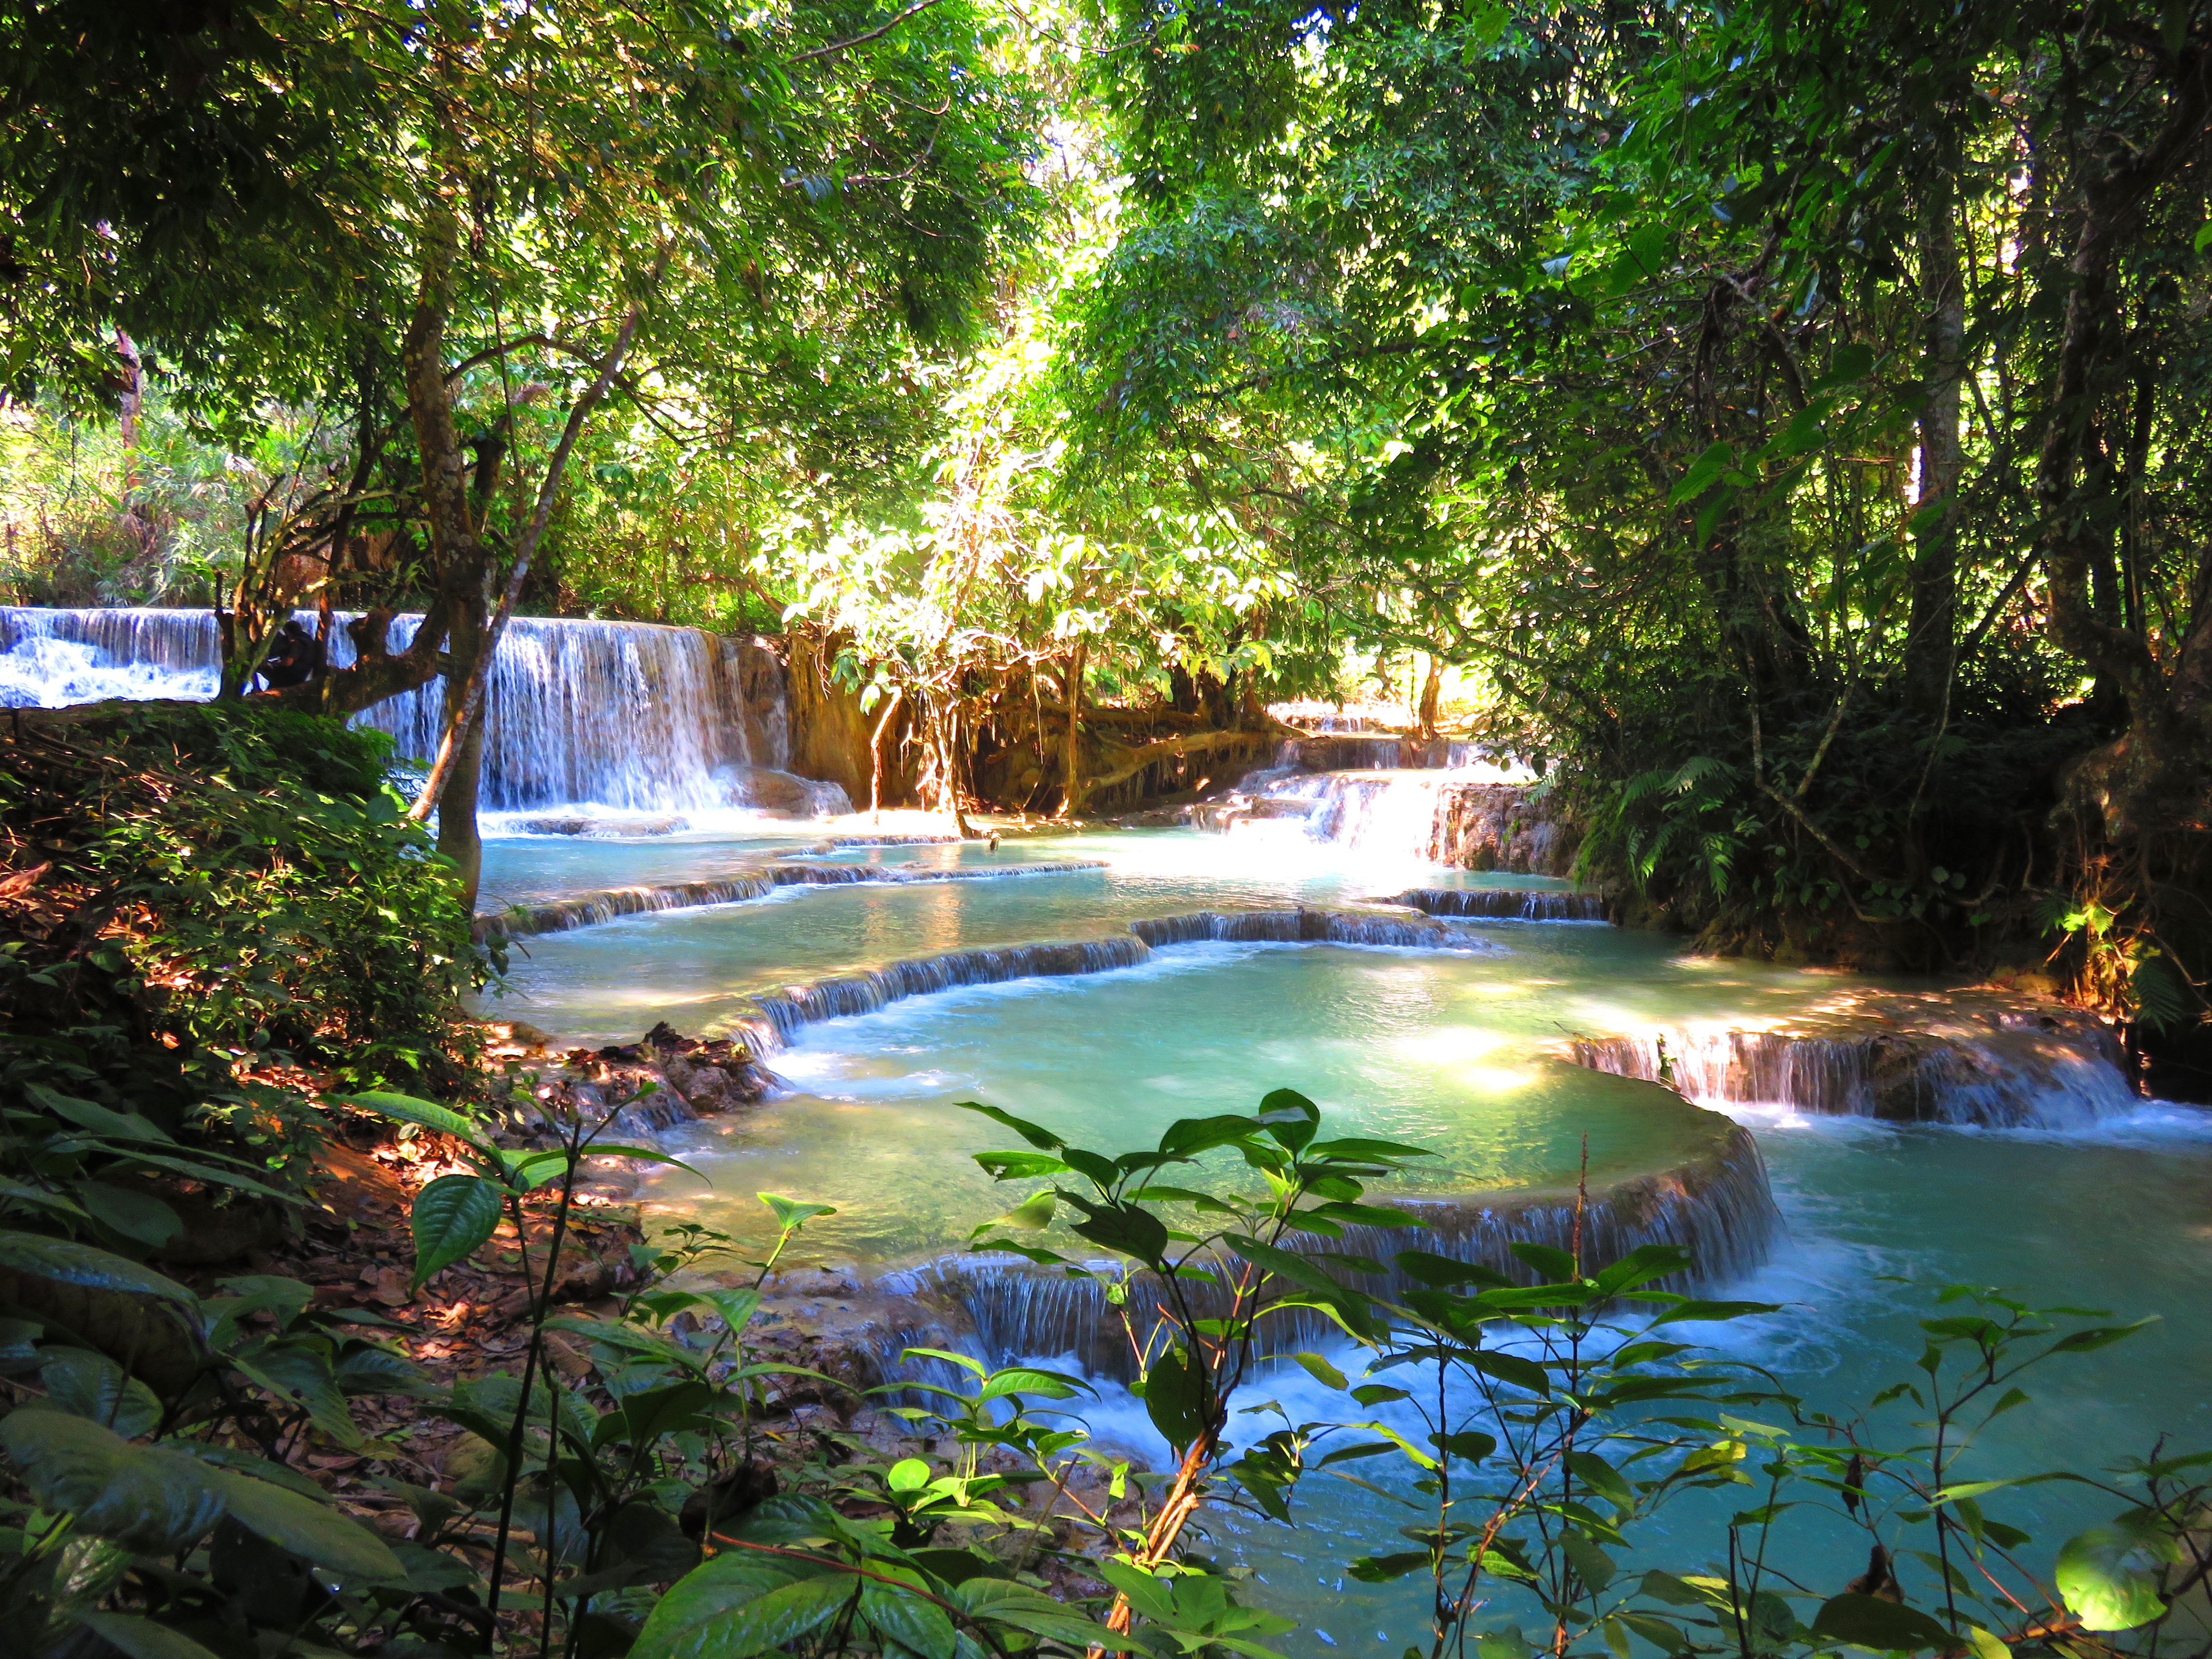
water, forest, waterfall, sunlight, river, pond, stream, reflection, jungle, swimming pool, park, backyard, botany, garden, body of water, vegetation, rainforest, wetland, botanical garden, woodland, habitat, tropics, water feature, watercourse, fish pond, natural environment